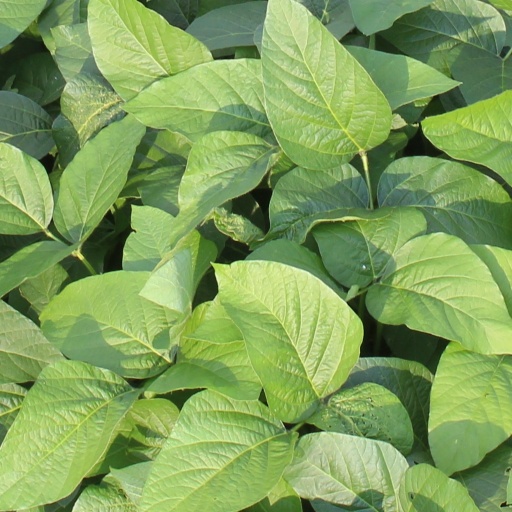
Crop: soybean